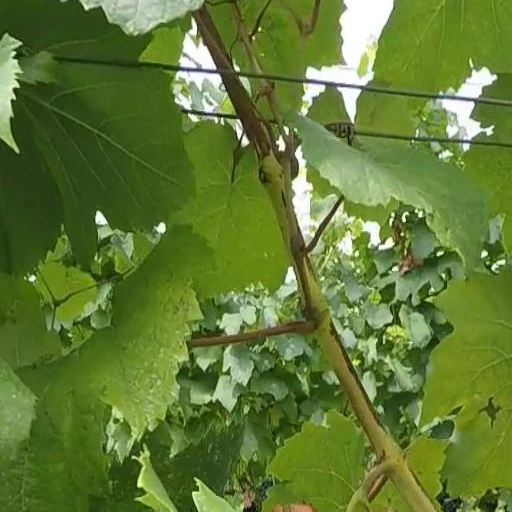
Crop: grape